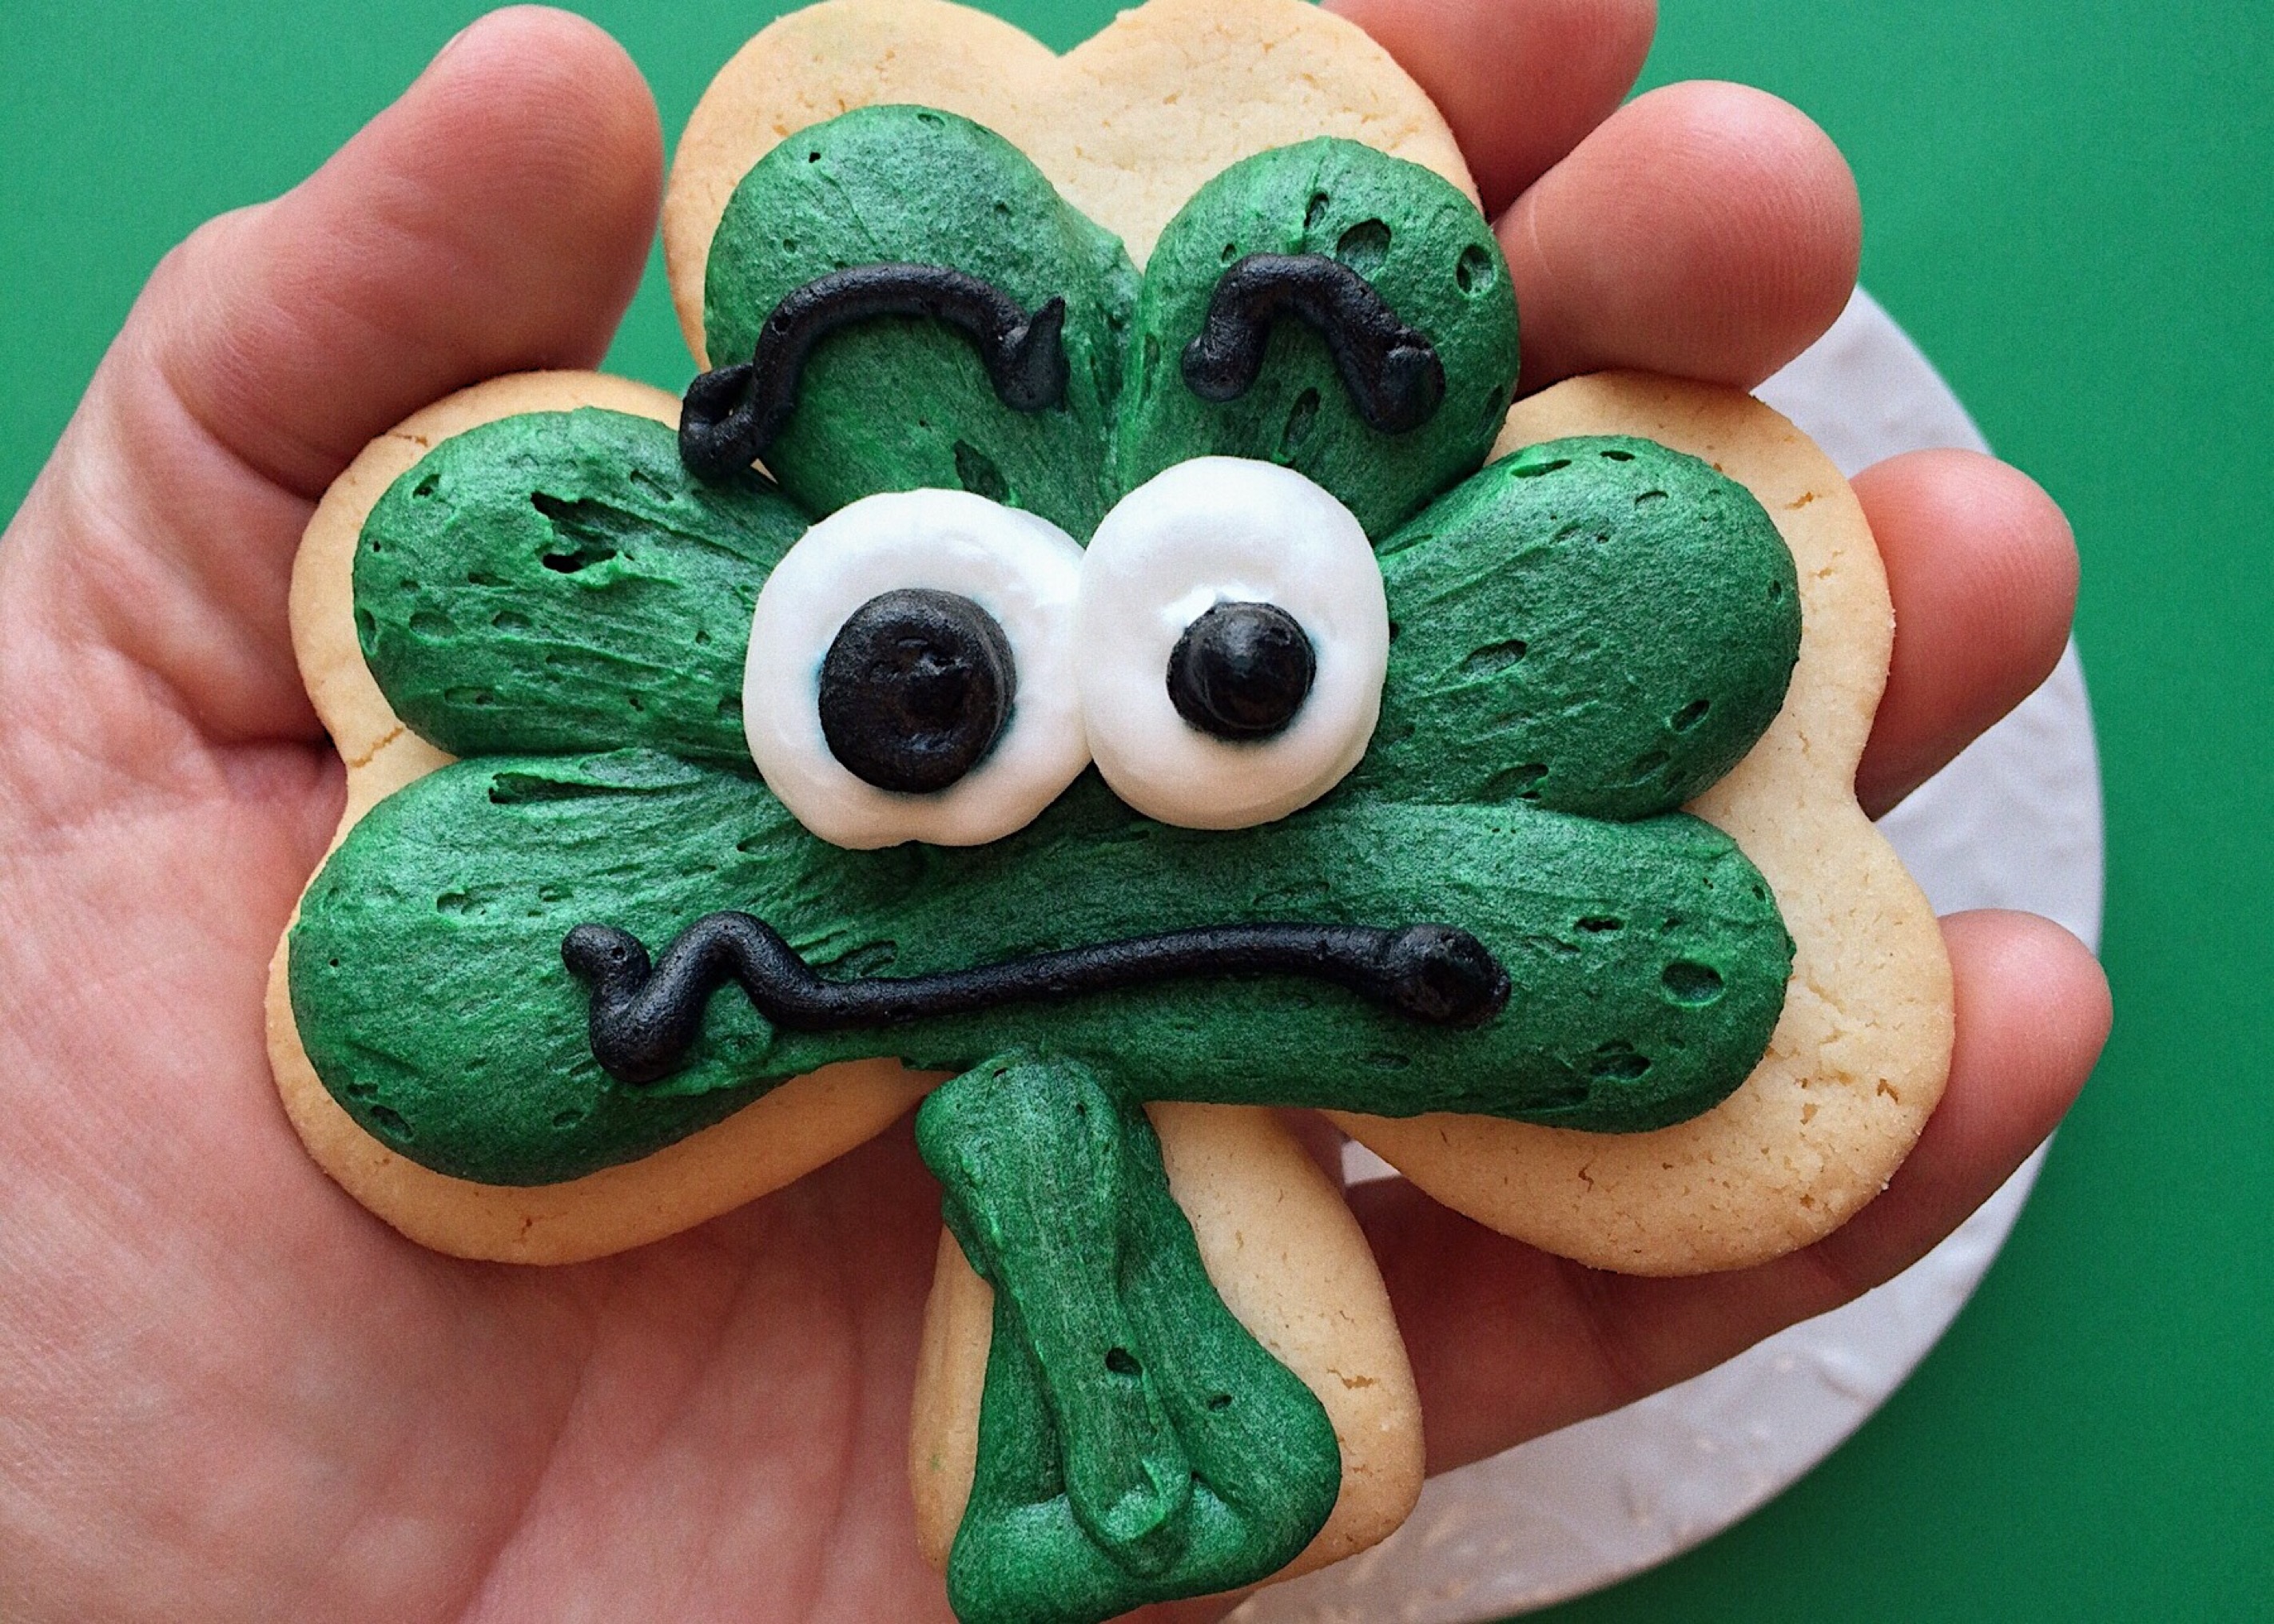
flower, food, green, holiday, cookie, dessert, clover, jewellery, art, icing, organ, st patrick's day, saint patricks day, fashion accessory, snack food